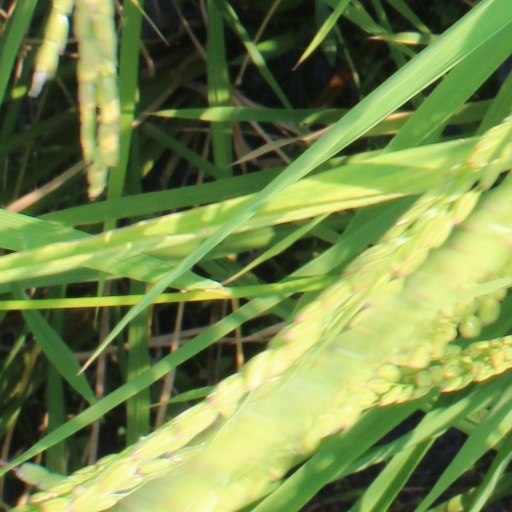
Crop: rice